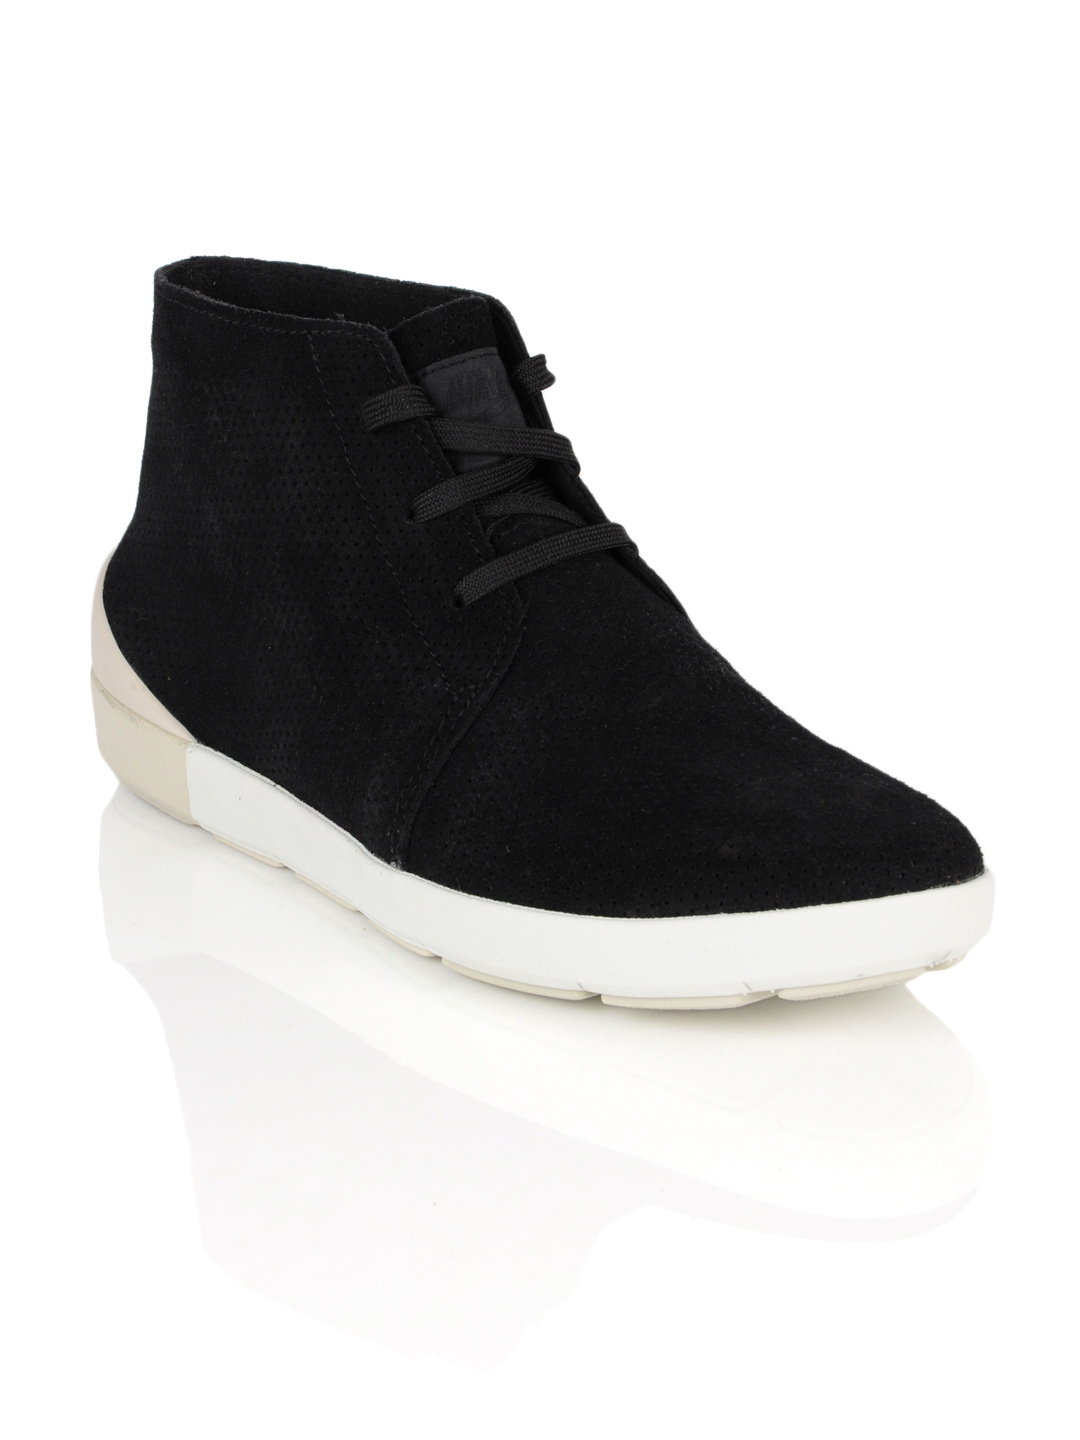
Nike Men Air Ralston Mid Lite Black Shoes
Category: Footwear / Shoes / Casual Shoes
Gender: Men
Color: Black
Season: Summer 2012
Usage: Casual